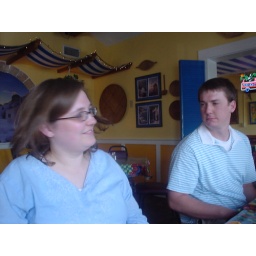
I bet they are wishing that there was a person sitting in between them, so that they can squish them.